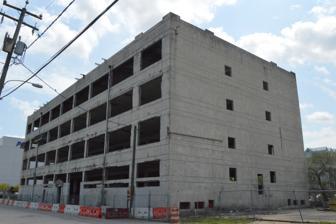
Building: Security Storage and Safe Deposit Company Warehouse
Country: United States of America
Year built: 1916
United States historic place Security Storage and Safe Deposit Company Warehouse U.S. National Register of Historic Places Front and western side Show map of Virginia Show map of the United States Location 517-523 Front St., Norfolk , Virginia Coordinates 36°51′15″N 76°18′2″W / 36.85417°N 76.30056°W / 36.85417; -76.30056 Area Less than 1 acre (0.40 ha) Built 1916 ( 1916 ) Architect Benjamin Franklin Mitchell Architectural style Early Commercial NRHP reference No. 14000948 Added to NRHP November 19, 2014 The Security Storage and Safe Deposit Company Warehouse is a historic storage facility at 517-523 Front Street in Norfolk, Virginia .  It is a large concrete structure with four levels of storage, and was built in 1916.  It is a rare survivor in an area that once had many warehouses, and is distinctive for its subdued decorations, which differentiate it from otherwise nondescript brick or concrete warehouses. The warehouse was listed on the National Register of Historic Places in 2014. See also National Register of Historic Places listings in Norfolk, Virginia References